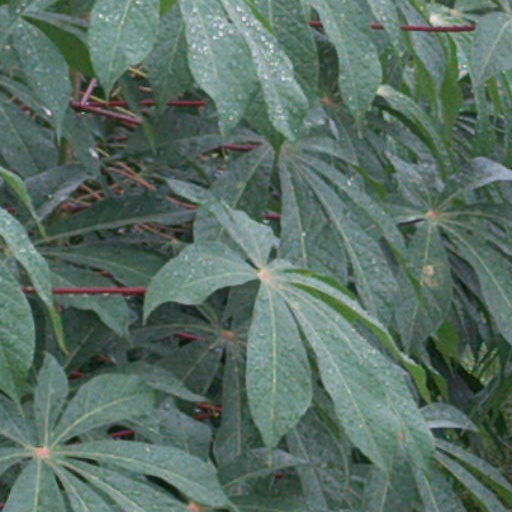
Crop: cassava